Stonebridge Park station

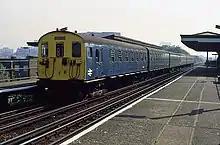
arriving at Stonebridge Park in 1985

The line serving the station was opened by the London and North Western Railway as part of their New Line project on 15 June 1912. It closed on 9 January 1917 and reopened for Bakerloo line trains on 1 August 1917. One of the generating stations supplying this network was on the site of the current London Underground depot north west of the station. The carriage shed, now without direct connection to the DC line, between Stonebridge Park station and Stonebridge Park LU depot was originally built to house LNWR stock using the DC line.